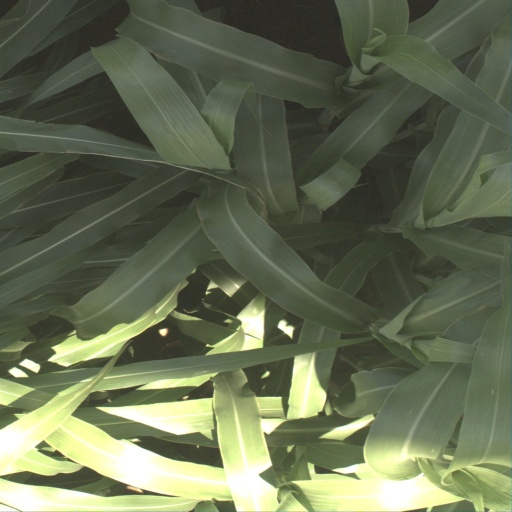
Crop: sorghum